Waris Ahluwalia

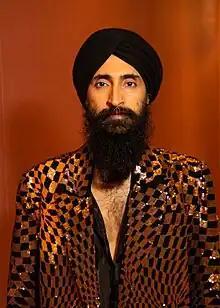
Ahluwalia at the Nita Mukesh Ambani Cultural Centre in 2023

Waris Singh Ahluwalia (born 1974) is an Indian-American designer and actor based in New York City. His company, House of Waris, has collaborated with a number of other designers and artists throughout the years. House of Waris came into being after the owners of Maxfield's in Los Angeles noticed Ahluwalia's elaborate diamond rings and placed an order, which sold out.